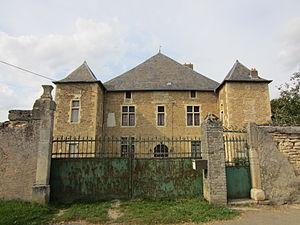
Château de Xonville (Meurthe-et-Moselle).Date 21 September 2011Source mon appareil photoAuthor AimelaimePermission(Reusing this file) I, the copyright holder of this work, release this work into the public domain. This applies worldwide.In some countries this may not be legally possible
Xonville est une commune française située dans le département de Meurthe-et-Moselle en région Grand Est.